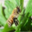
Label: bee